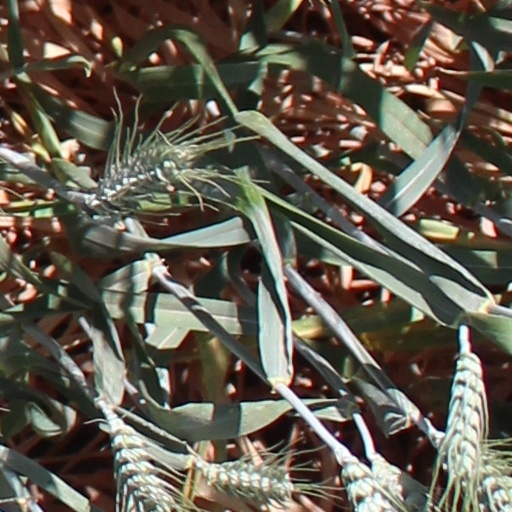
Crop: wheat